Meads

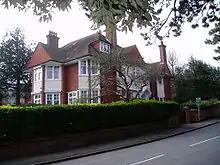
St Rita’s in Paradise Drive was the headquarters of the Black Watch of Canada for some two months from mid December 1941. An alternative battle HQ was prepared in Paradise Wood, and the Officers’ Mess was at Cloona in Carlisle Road.

Many of the roads in Meads owe their names to towns and villages in Derbyshire around Chatsworth House, the seat of the 7th Duke of Devonshire, who developed the town in the 19th century. One obvious example is Chatsworth Gardens, the terrace of houses erected in 1891 on King Edward's Parade. Baslow Road dates from 1907 and is named after a village just north of Chatsworth House. Chesterfield Road (1888) owes its name to the important coal and iron town in Derbyshire, and Derwent Road (1895) is a reminder of the River Derwent which flows through the grounds of the Duke's residence. Others in the same category include: Bolsover (1891), Buxton, (1891), Darley (1890), Edensor (1906), Matlock (1897), Rowsley (1903) and Staveley (1890) Roads. Meads Road and Meads Street derive from the name of the original hamlet whose earlier spellings include 'Mades' (1196) and 'Medese' (1316). The hamlet developed around a manor house later known as Colstocks.